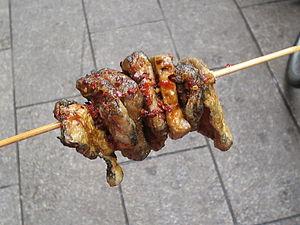
Le tofu puant est un tofu fermenté dégageant une odeur et un goût parfois proche du munster ou d'autres fromages très forts.